Charles B. Atwood

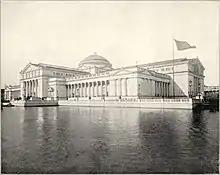
The Palace of the Fine Arts, designed by Atwood for the World's Columbian Exposition

The buildings Atwood designed for the Columbian Exposition included the Terminal Station and the Fine Arts Building.